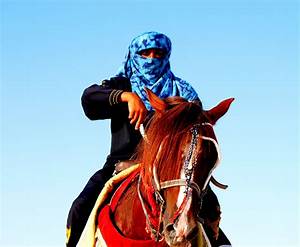
Label: cavallo